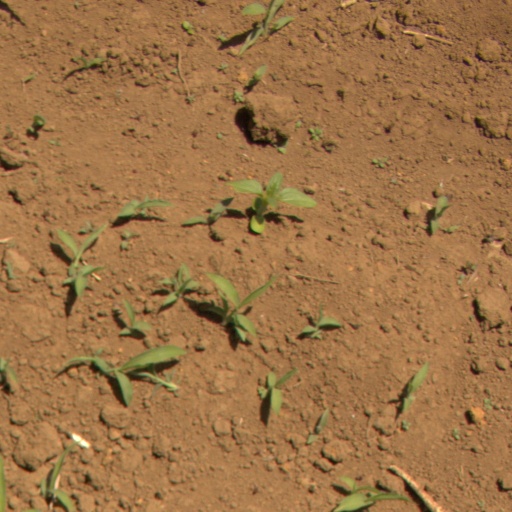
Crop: Jerusalem artichoke